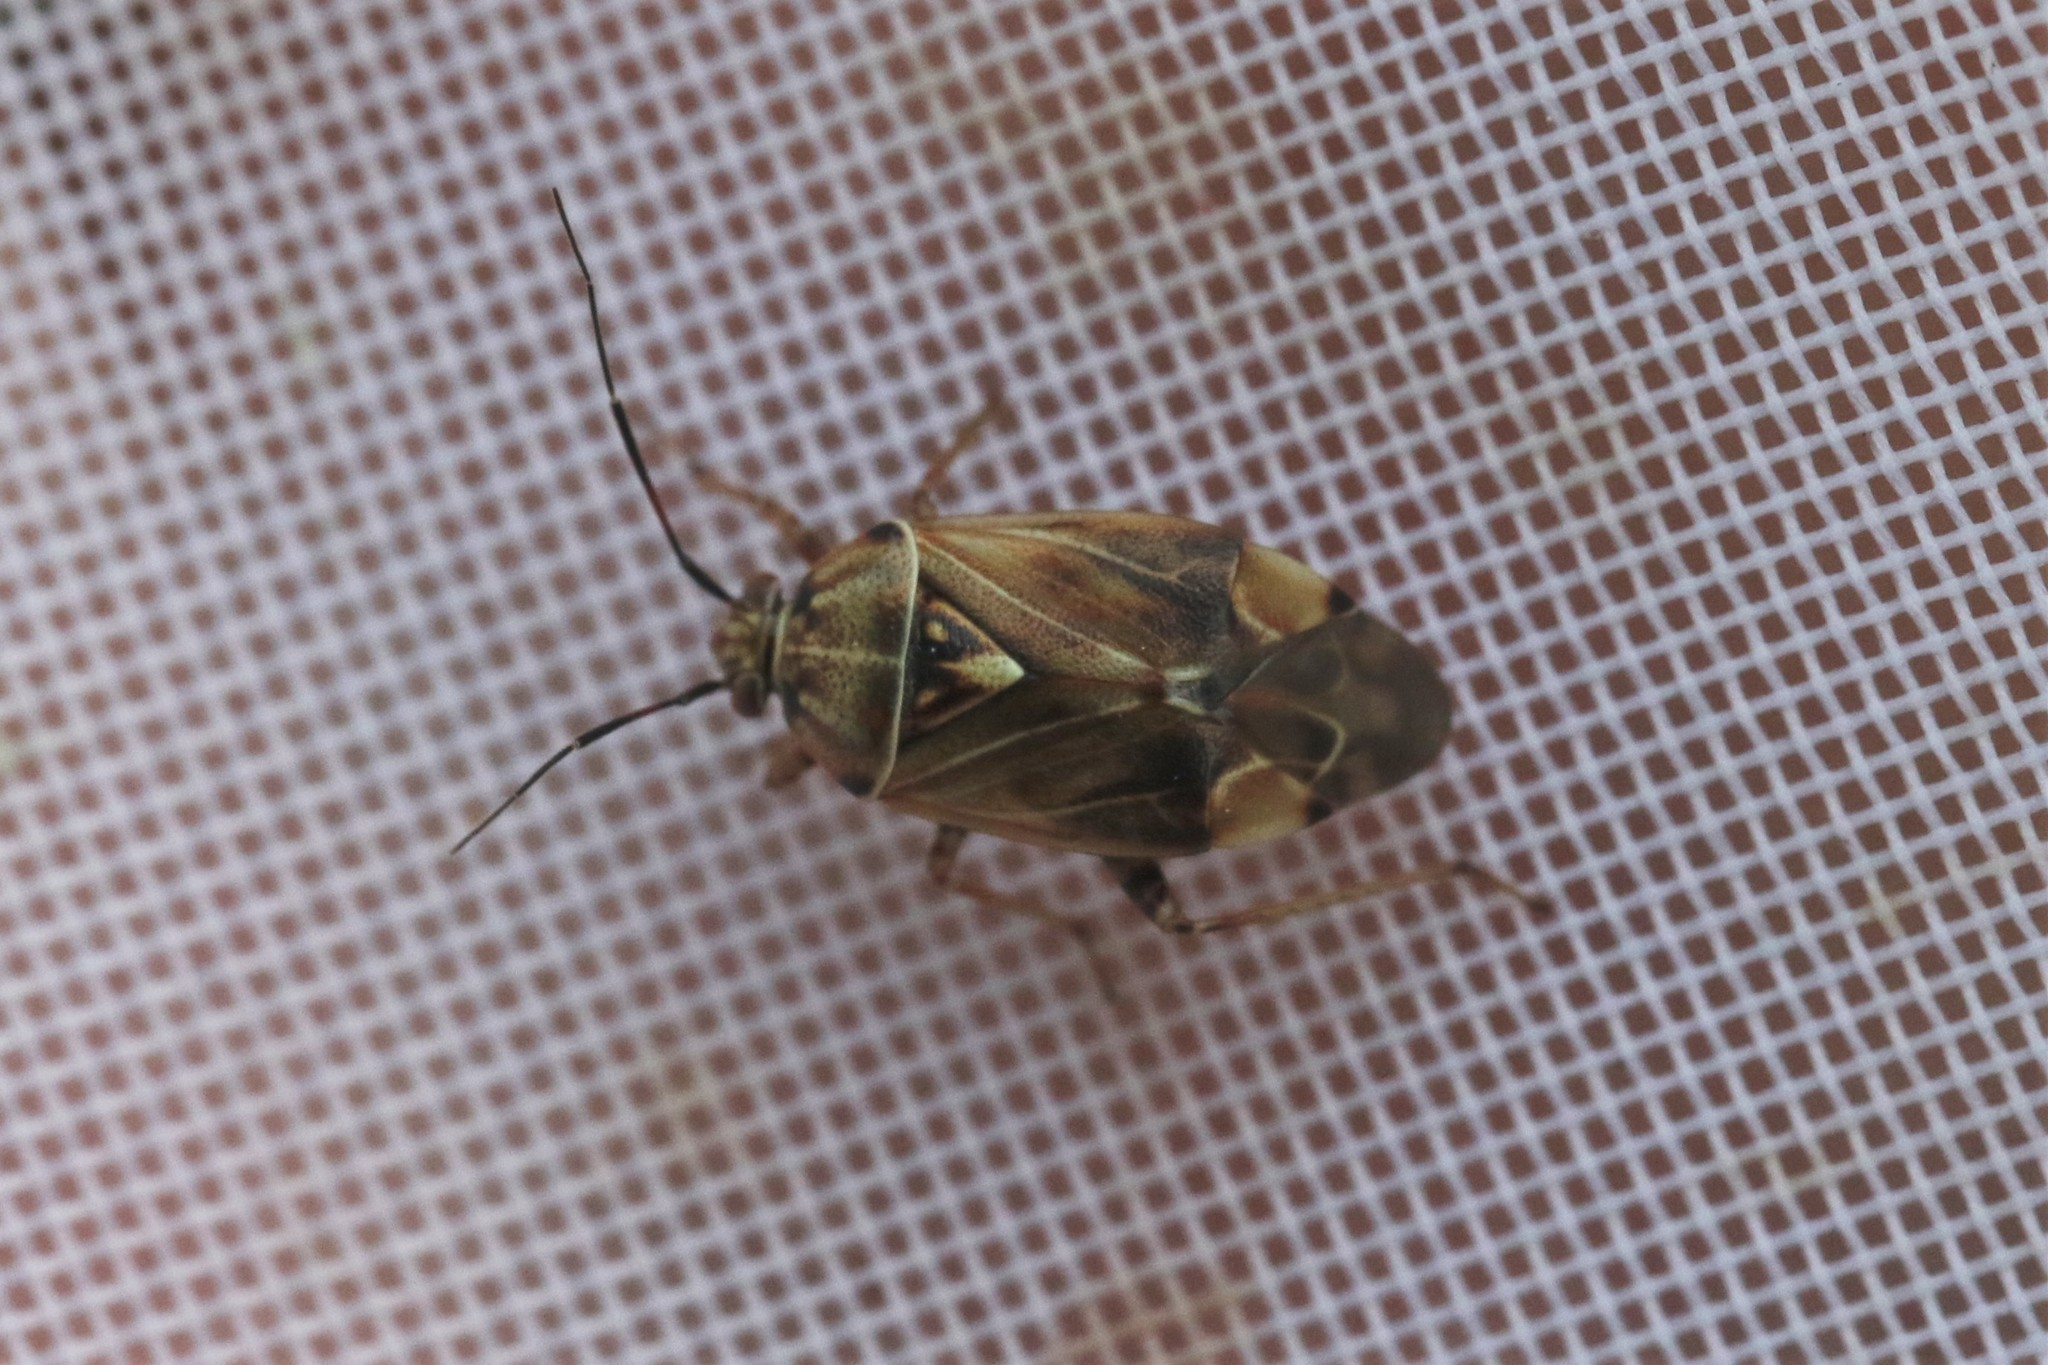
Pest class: lygus_bug